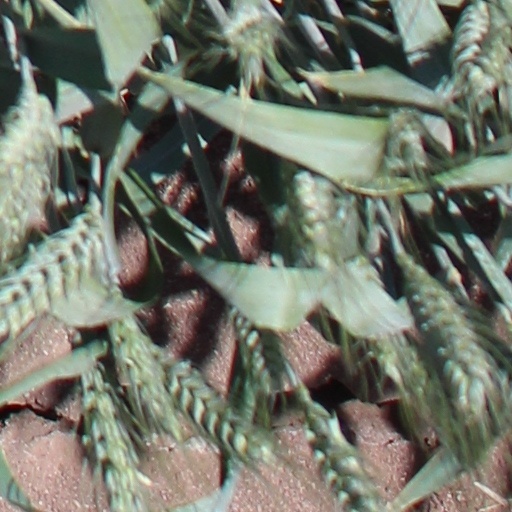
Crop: wheat